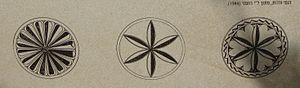
La Tombe de Nicanor ou grotte de Nicanor est une grotte sépulcrale située en bas de la partie ouest du Mont Scopus à Jérusalem datant de la période du Second Temple. On y a découvert un ossuaire qui se réfère à « Nikanor d'Alexandrie qui a fait les portes ». Cette expression fait penser à la « porte de Nicanor » du Second Temple de Jérusalem, dont il est question dans le Talmud et sous la plume de nombreux auteurs juifs, parlant du Temple au Iᵉʳ siècle. Nicanor semble avoir appartenu à une riche famille juive d'Alexandrie. L'ossuaire comportait les os de deux personnes: Nikanor et Allachisa. La plupart des chercheurs estiment toutefois que le Nikanor dont les os auraient été mis dans cet ossuaire n'est pas celui réputé pour ses « portes », mais un de ses descendants. La grotte est située dans le Jardin botanique national d'Israël dans le campus de l'Université hébraïque de Jérusalem du Mont Scopus.